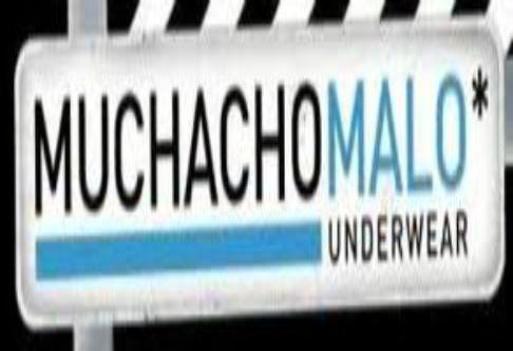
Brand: muchachomalo
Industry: Clothes